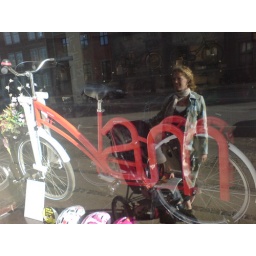
bike in window